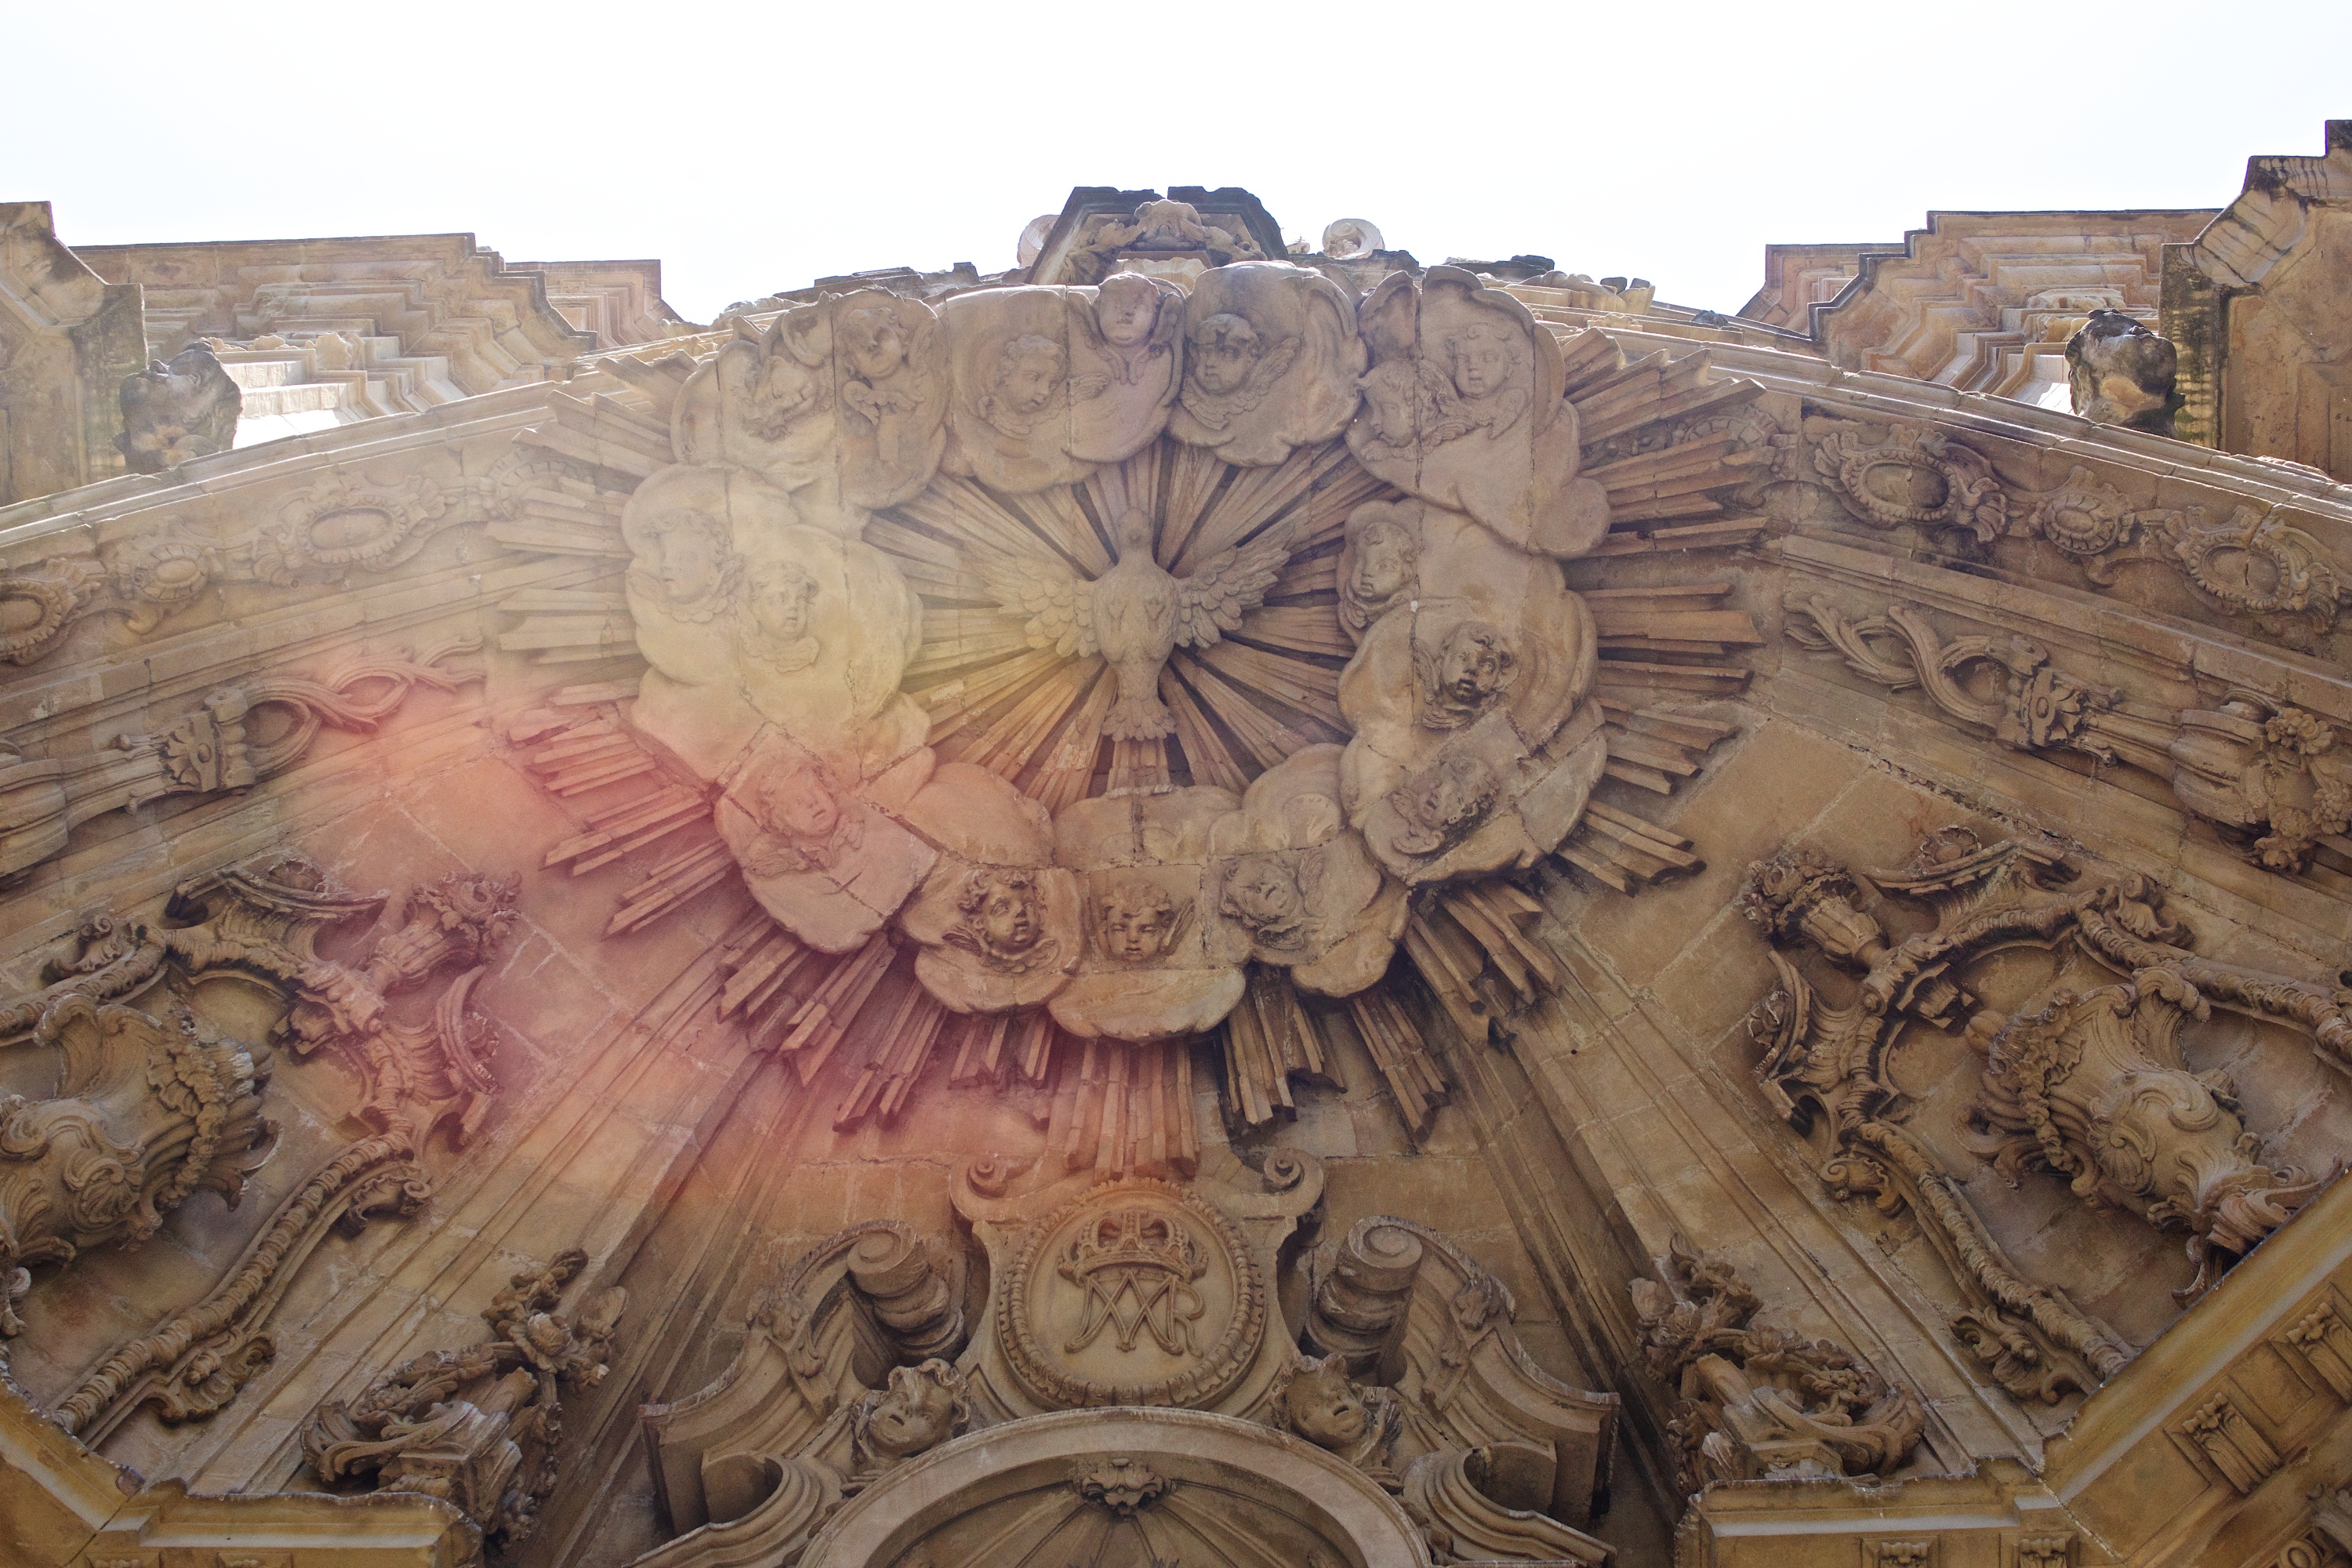
light, building, cathedral, sculpture, art, flare, spain, details, sansebastian, sony, carving, relief, a77, ancient rome, daytrip, basquecountry, iconicbuildings, neckbreaker, sansebasti ncathedral, stone carving, ancient history